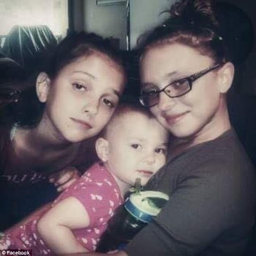
a happy baby : person pictured with her older sisters , who are now old